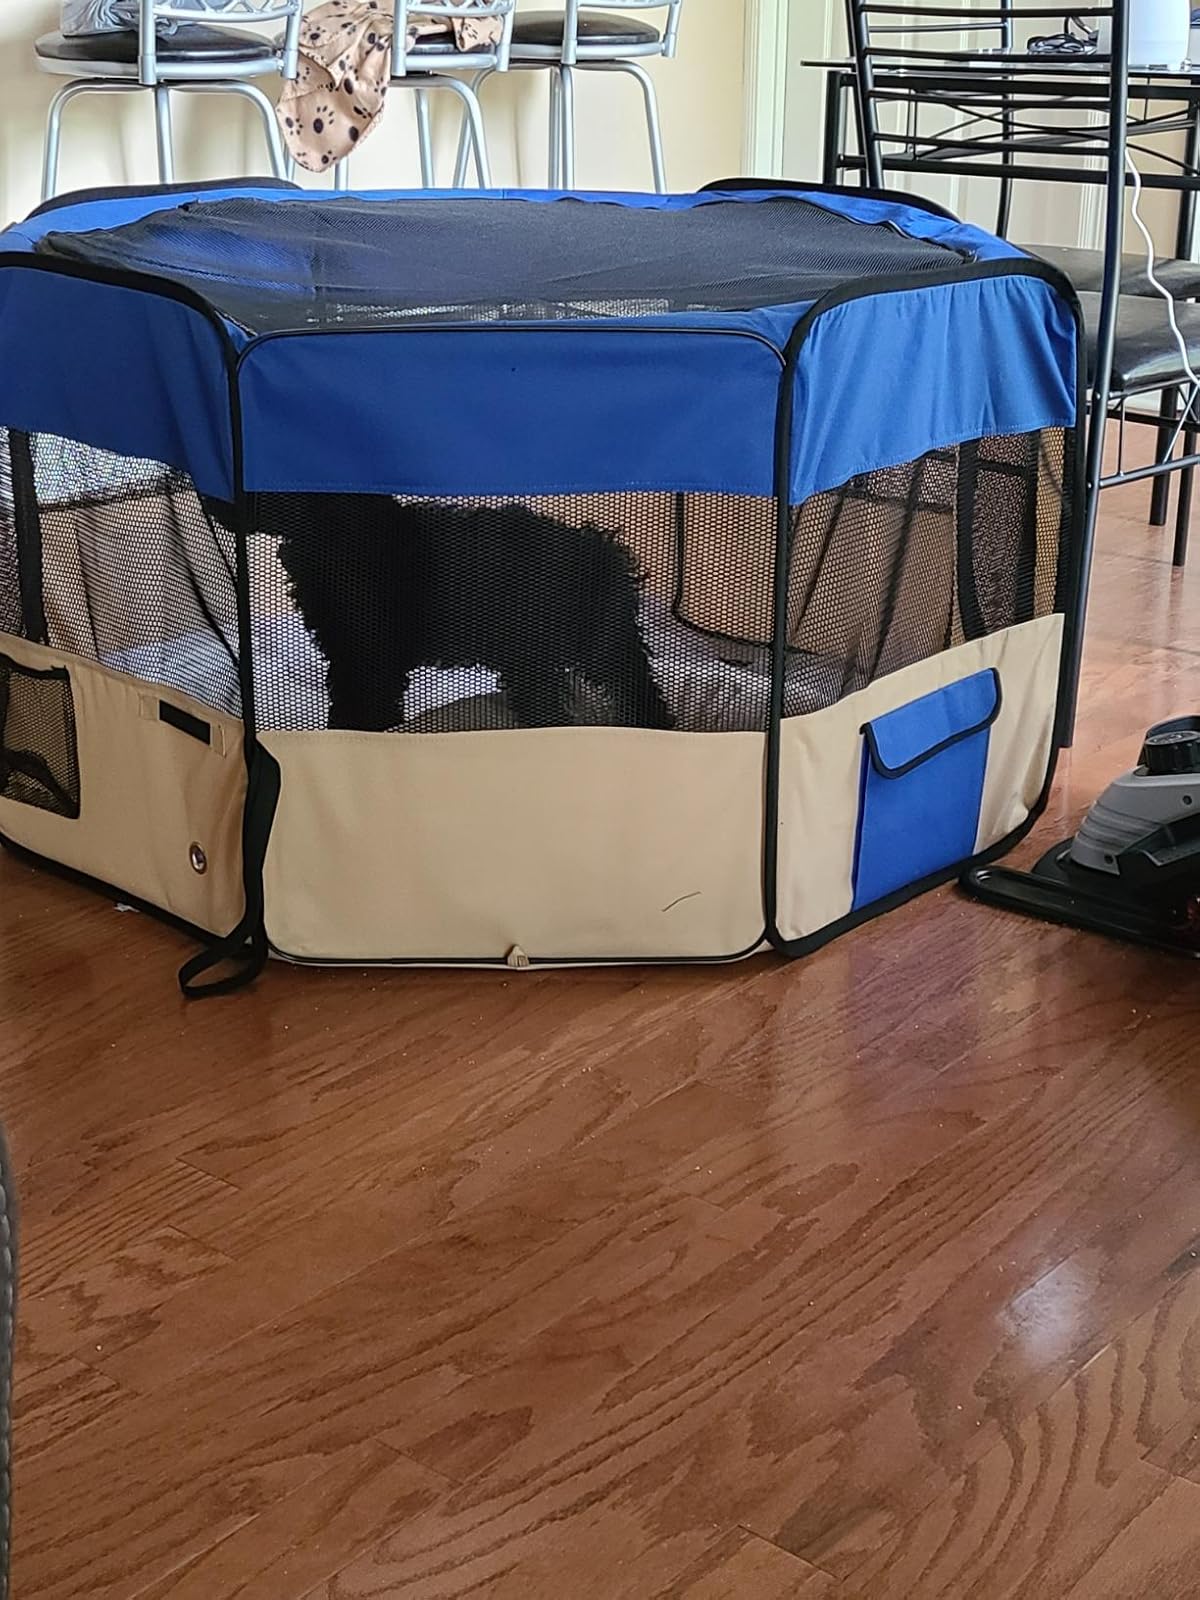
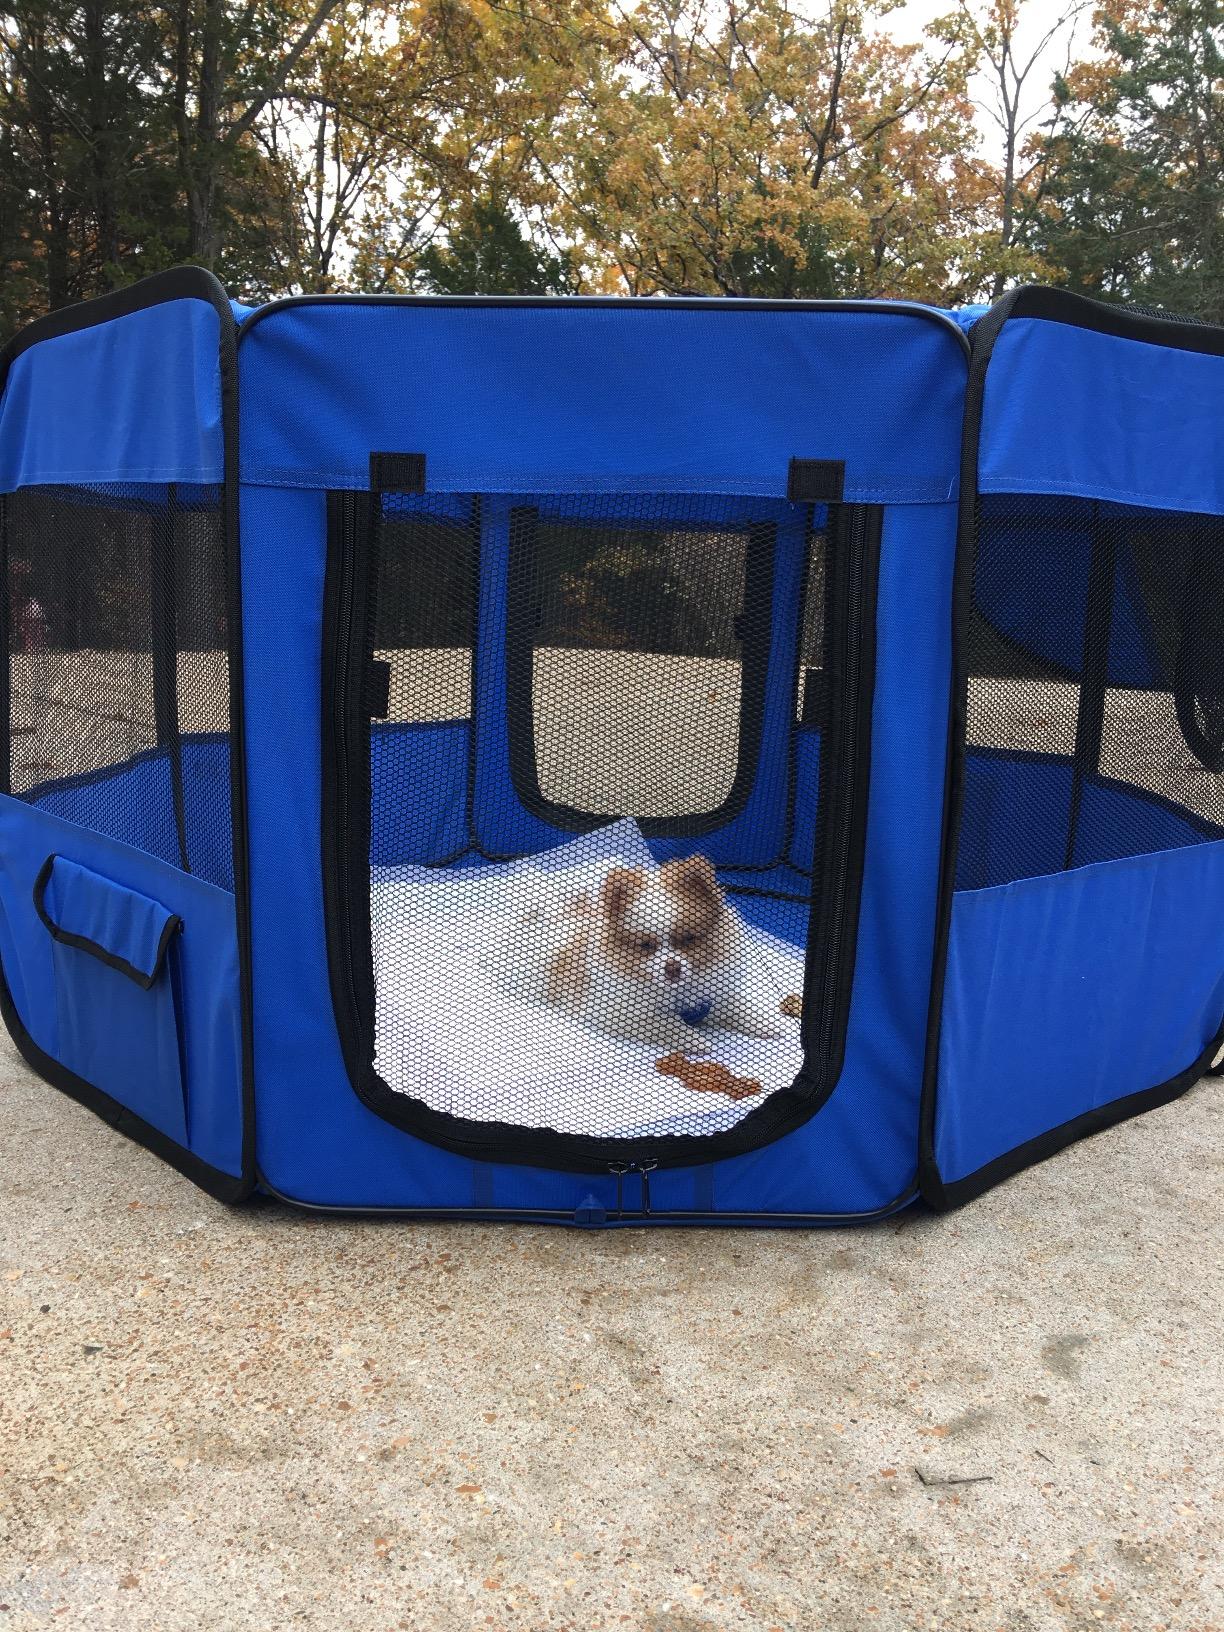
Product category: items_kennel
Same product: no